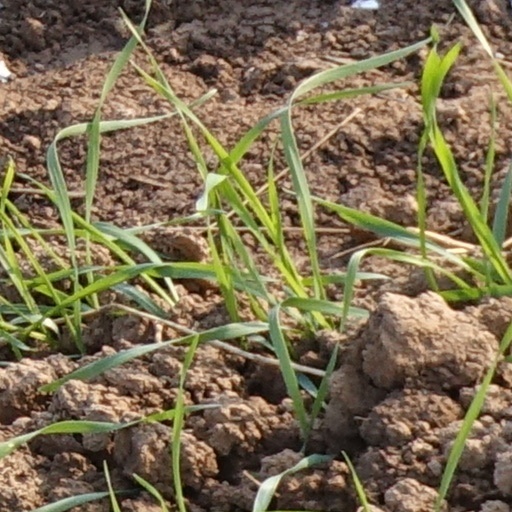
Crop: wheat